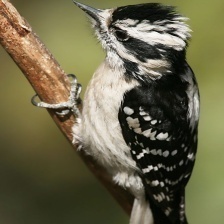
Species: DOWNY WOODPECKER
Scientific name: PICOIDES PUBESCENS